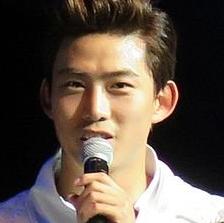
Age: 25